Peggy Carter

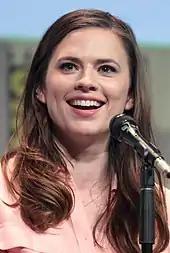
Hayley Atwell, who portrays Peggy Carter in the MCU, at San Diego Comic-Con in 2015

Peggy Carter appears in media set in the Marvel Cinematic Universe (MCU), portrayed by Hayley Atwell. This version is a British agent of the Strategic Scientific Reserve (SSR), co-founder of S.H.I.E.L.D. alongside Howard Stark, and aunt of Sharon Carter. She first appears in the live-action film "" before making subsequent appearances in the live-action Marvel One-Shot "Agent Carter", the live-action TV series "Agent Carter", "Agents of S.H.I.E.L.D.", and the live-action films "", "", and "Ant-Man". While she does not appear in the live-action film "", she is stated to have died. Additionally, alternate timeline variants of Peggy appear in the live-action films "" and "Doctor Strange in the Multiverse of Madness" (2022) as well as the Disney+ animated series "What If...?." Atwell will reprise the role in the upcoming film "".